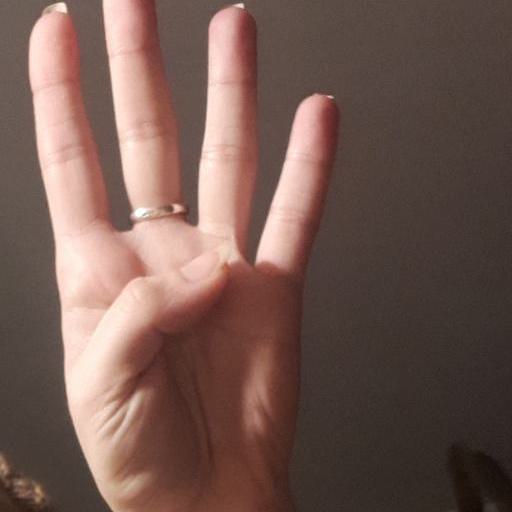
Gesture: four